Svalikhita-jivani

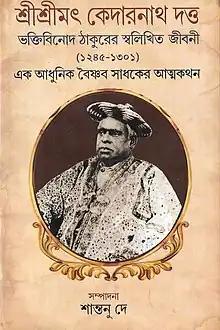
Bengali version of the Svalikhita Jivani

On the request of his son L"alita Pras-Jivani" 896 Bhaktivinoda wrote a detailed autobiography called "Svalikhita-jivani" that covered 56 years of his life from birth up until that time. Recounting his life's episodes with candour, Bhaktivinoda portrayed his path as full of financial struggle, health issues, internal doubts and insecurity, and deep introspection that gradually led him, sometimes in convoluted ways, to the deliberate and mature decision of accepting Caitanya Mahaprabhu and his teachings as his final goal. Bhaktivinoda did not display much concern for how this candid account would reflect on his status as an established Gaudiya Vaisnava spiritual leader with a large following, in the eyes of thousands of his intellectual "bhadralok" disciples. It is telling that Bhaktivinoda never refers to himself as feeling or displaying any special spiritual acumen, saintlihood, powers, or charisma – anything worthy of veneration. Rather, the honest, almost self-deprecating narrative portrays him as a genuine, exceptionally humble and modest man. The book was published by Lalita Prasad in 1916 after Bhaktivinoda's passing.